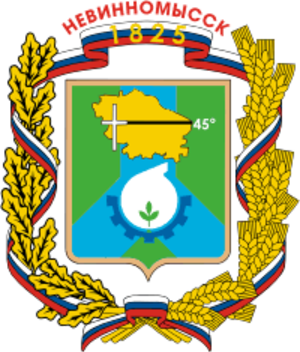
Ci-après la liste des villes de Russie dont la population était supérieure à 100 000 habitants au recensement de 2010. La capitale administrative des différents sujets fédéraux est indiquée en gras.